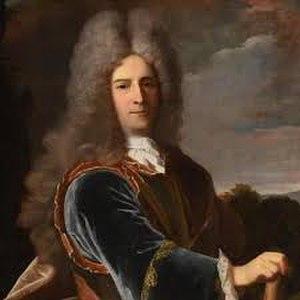
Portrait du roi
L'art de la conversation, considéré comme l'un des fleurons de la culture classique française, désigne une pratique développée en France aux XVIIᵉ et XVIIIᵉ siècles, devenue un spectacle pour toute l'Europe et caractérisée par la recherche d'une dimension esthétique et hédoniste dans les échanges mondains. Dans les ouvrages traitant de l'art de la conversation dans la France classique, les auteurs ne délimitent pas cet art protéiforme dans ses formes ou ses codes. L'expression concerne originellement la conversation mondaine, mais ses pratiques et ses valeurs se sont répandues dans l'ensemble de la société cultivée, ont eu une influence importante dans la littérature, et le terme désigne plus généralement un art littéraire au sens classique de ce terme.